Twice Upon a Time (Doctor Who)

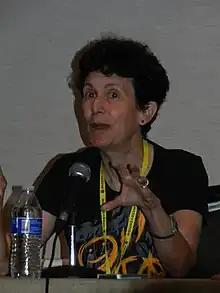
Rachel Talalay directed the episode.

On 30 January 2017, Peter Capaldi confirmed that the tenth series would be his last as the Twelfth Doctor, and that he was set to leave after the 2017 Christmas special. The episode also sees the introduction of Jodie Whittaker as the Thirteenth Doctor, whose casting was announced on 16 July 2017.